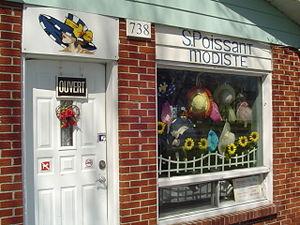
Boutique Suzanne Poissant Modiste à St-Valentin
Saint-Valentin, anciennement appelé Stottsville, est une municipalité du Québec qui est située dans la MRC du Haut-Richelieu en Montérégie.